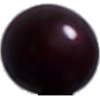
Label: cherry_wax_black